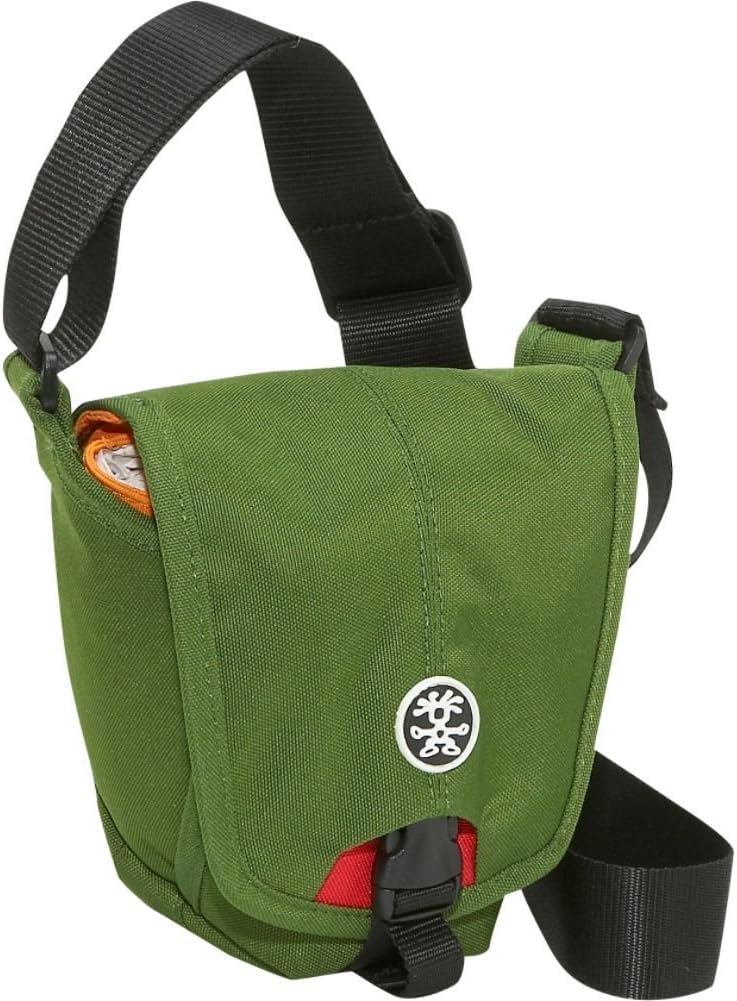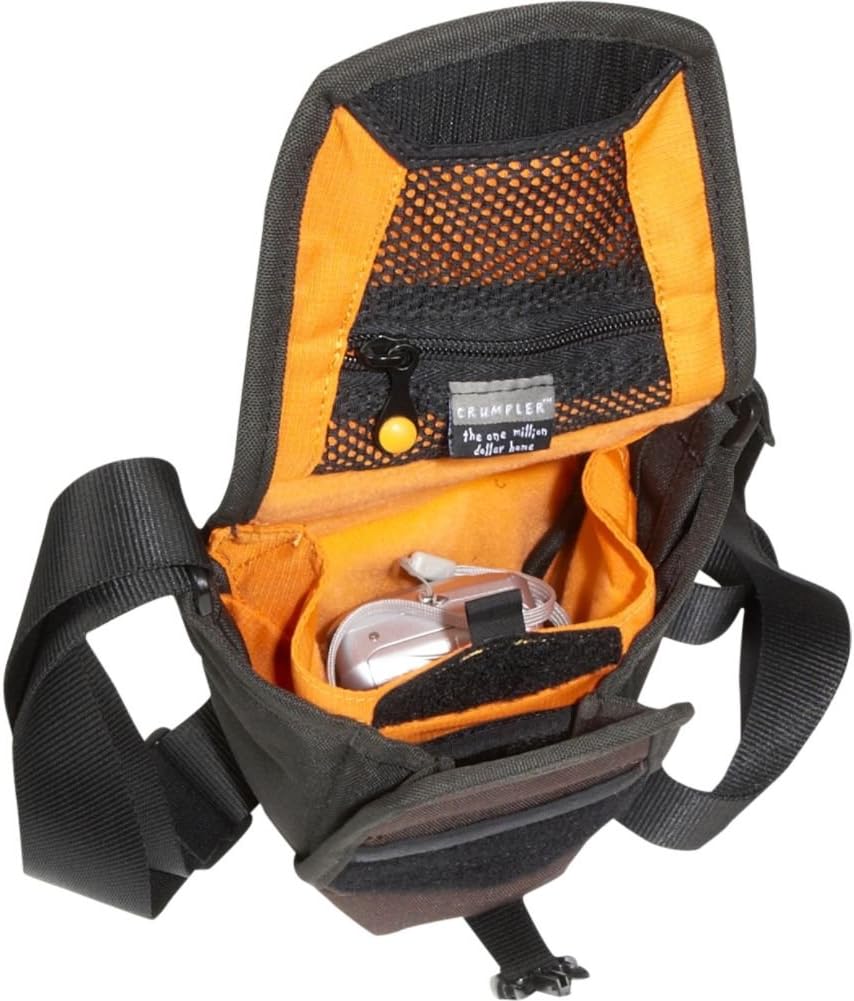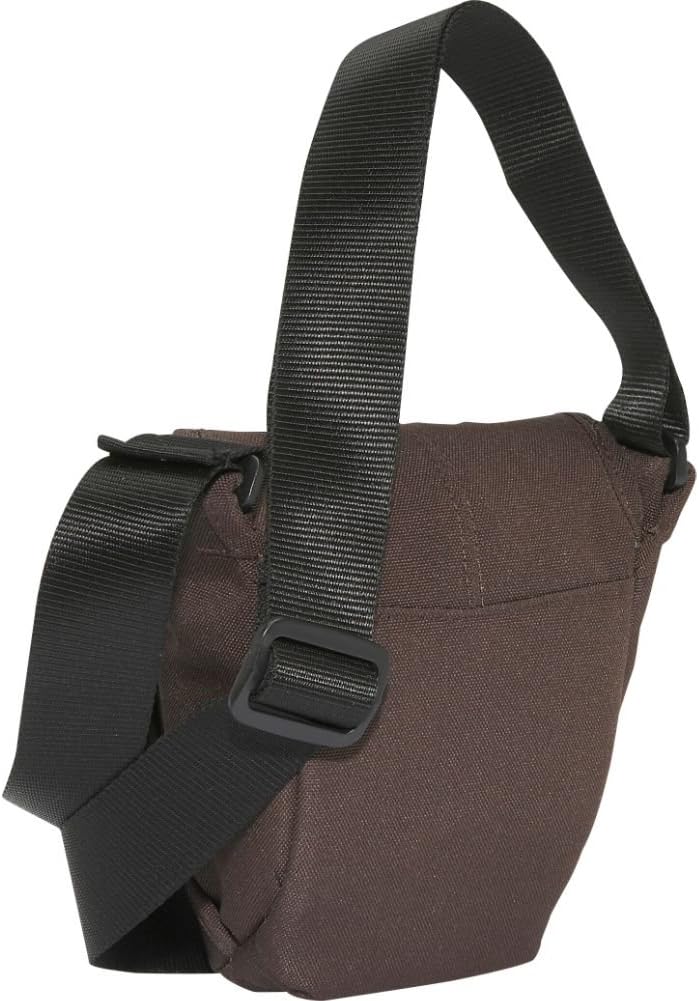
Crumpler The 1 Million Dollar Home (Olive/Red)
Category: All Electronics
Crumpler's 1 Million Dollar Home: A fully padded 'mini snoot' photo bag. A shoulder bag that provides a protective environment for your basic photo and or video equipment that doesn't scream photo bag
Features: Water-resistant 900D shell 300D Ripstop lining | 1 external pocket with internal mesh pocket | 2 internal side pockets | 1 internal mesh zip pocket and Super Stealth hook and look tape cover | Padded brushed Nylon-lined man compartment